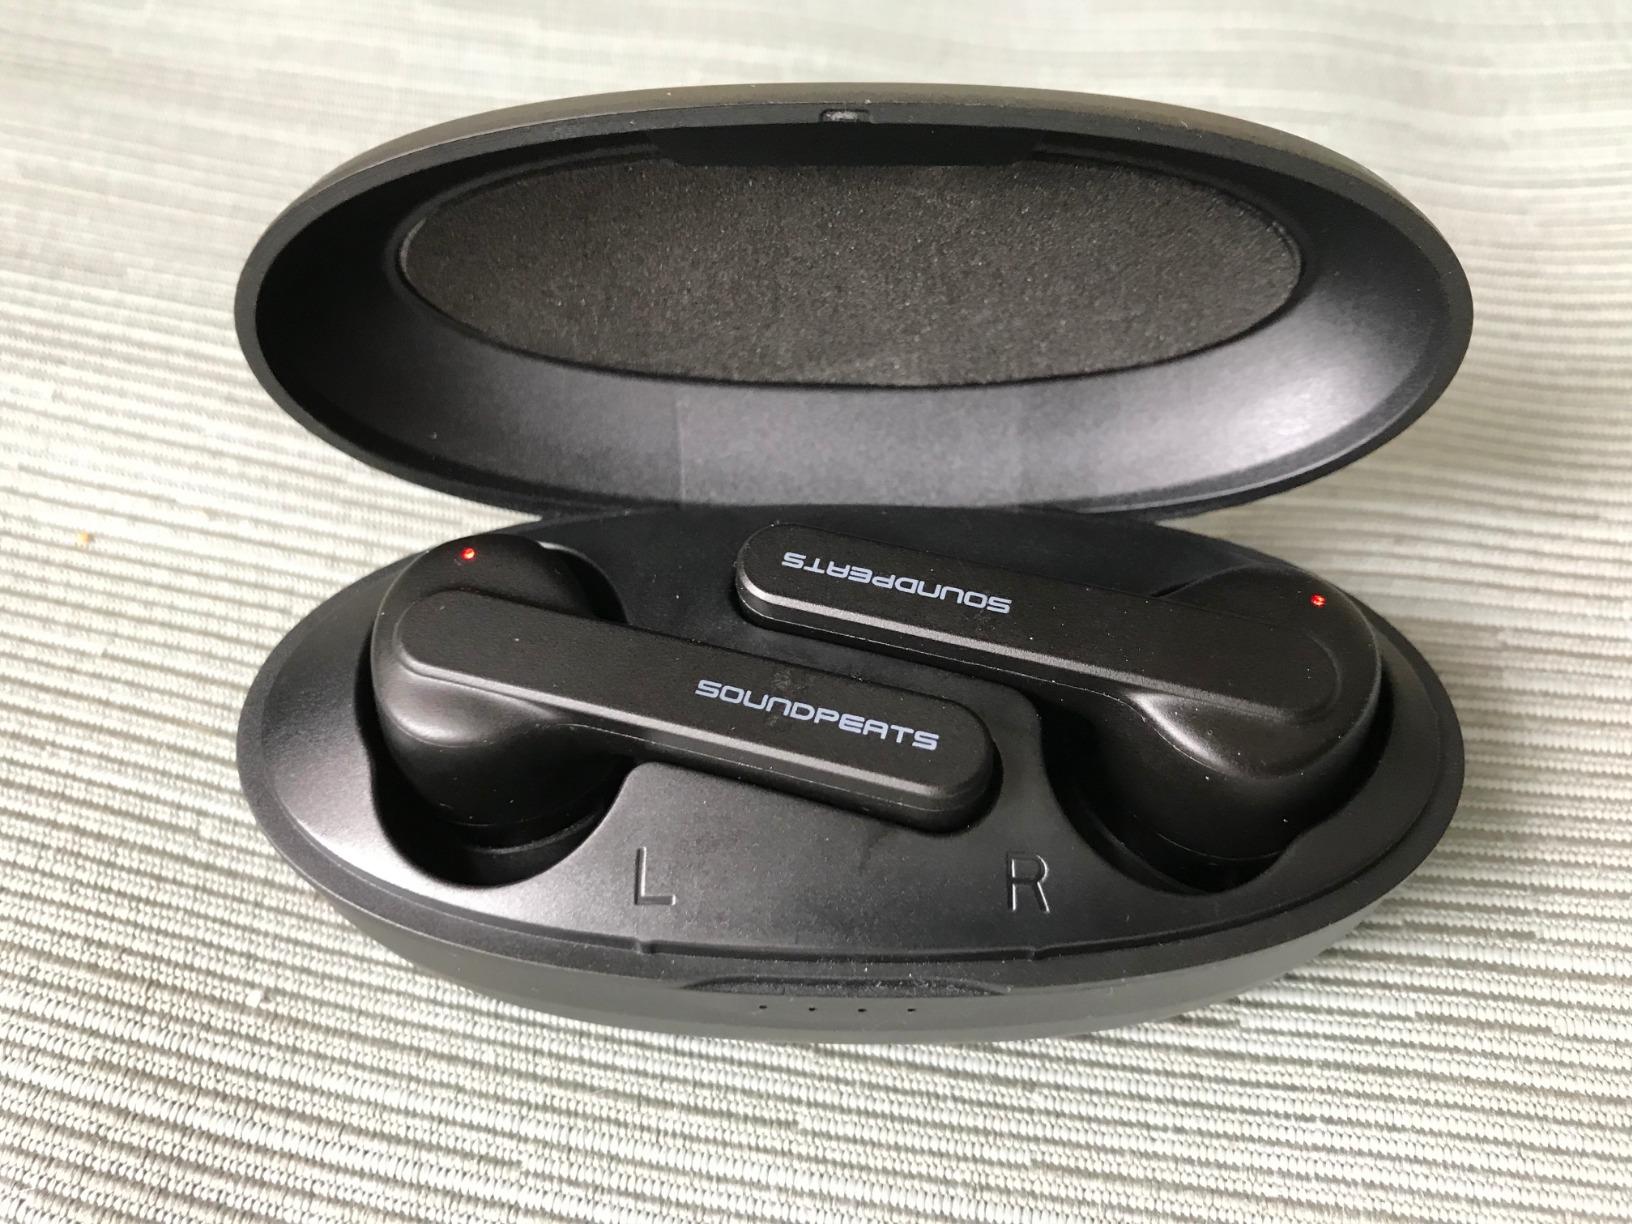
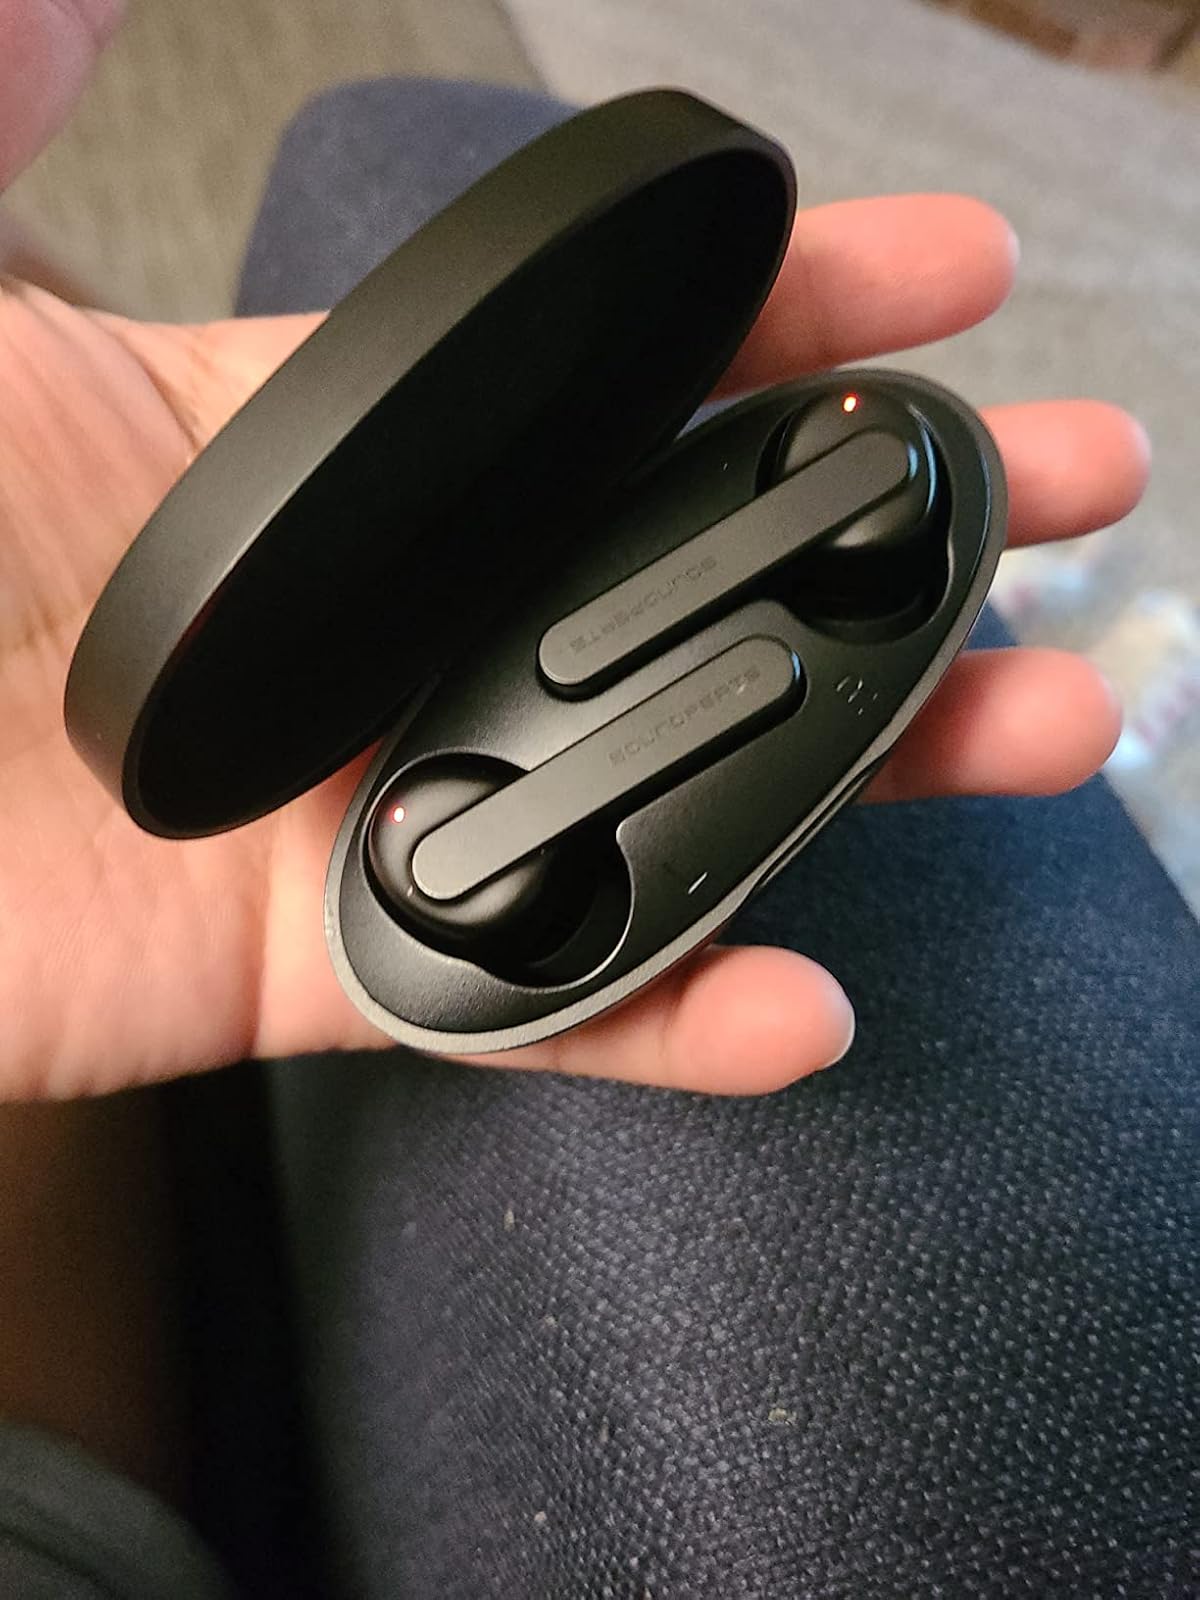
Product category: earbuds
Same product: no